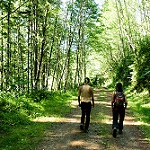
Label: forest